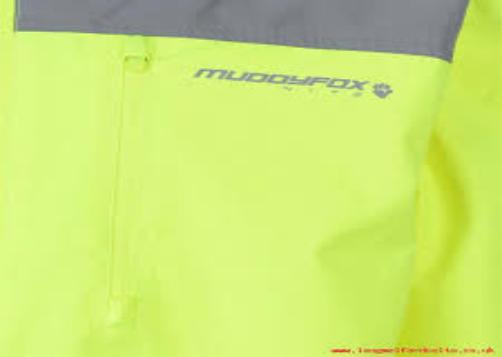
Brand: muddy fox
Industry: Transportation